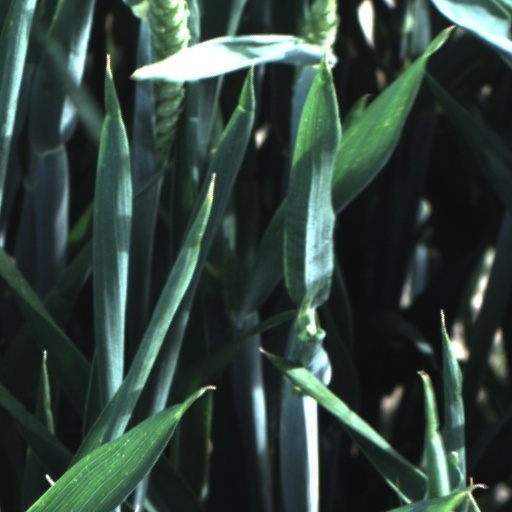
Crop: wheat